Key lime

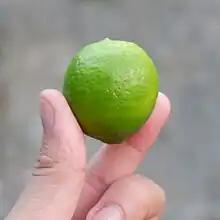
Key lime is known as "dayap" in the Philippines, where it is native

"C. aurantiifolia" is a shrubby tree, growing to , with many thorns. Dwarf varieties exist that can be grown indoors during winter months and in colder climates. Its trunk, which rarely grows straight, has many branches, and they often originate quite far down on the trunk. The leaves are ovate, long, resembling orange leaves (the scientific name "aurantiifolia" referring to this resemblance to the leaves of "Citrus aurantium"). The flowers are in diameter, are yellowish white with a light purple tinge on the margins. Flowers and fruit appear throughout the year, but are most abundant from May to September in the Northern Hemisphere.